IF Elfsborg in European football

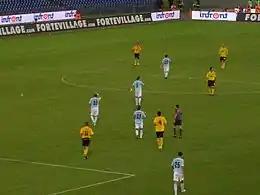
S.S Lazio–Elfsborg at the Stadio Olimpico in Rome, Europa League play-off 2009.

Also the following year 1967 played Elfsborg in the UEFA Intertoto Cup where they in the first group stage match met the German club Werder Bremen. The first match ended in a 4–1 loss away, but the second game ended with a draw 2–2 at home. In the second game stood the Polish team Polonia Bytom for, where Elfsborg lost in both matches. But in the last match against the Swiss Grasshopper Club Zürich Elfsborg would take a memorable scalp, when they beat them at home with 5–2 after a hat-trick by Lars Heinemann. The return ended in a 3–1 loss and Elfsborg finished again in third place in the group. 1971 was a bad year out in Europe for Elfsborg, they met the teams Stal Mielec, Tatran Prešov and Vejle BK. They lost every game except against the Danish Vejle BK where they won both games with a total of 8–0, and once again Elfsborg ended as third in their group. The year after 1972 played Elfsborg in the UEFA Cup for the first time against the classic German champions Hertha Berlin in the first round, they lost with 3–1 at Olympic Stadium and with 1–4 at home.